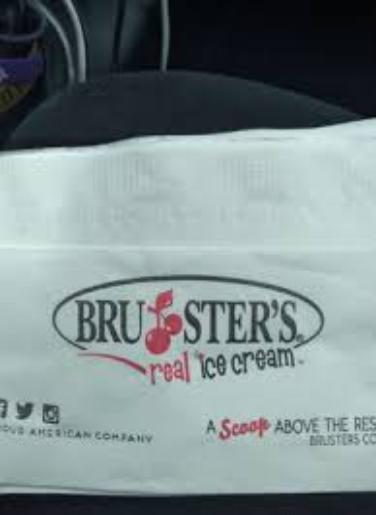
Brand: Bruster's Ice Cream
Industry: Food